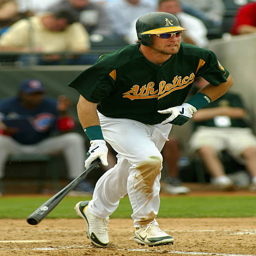
# of the bats against sports team during the game .